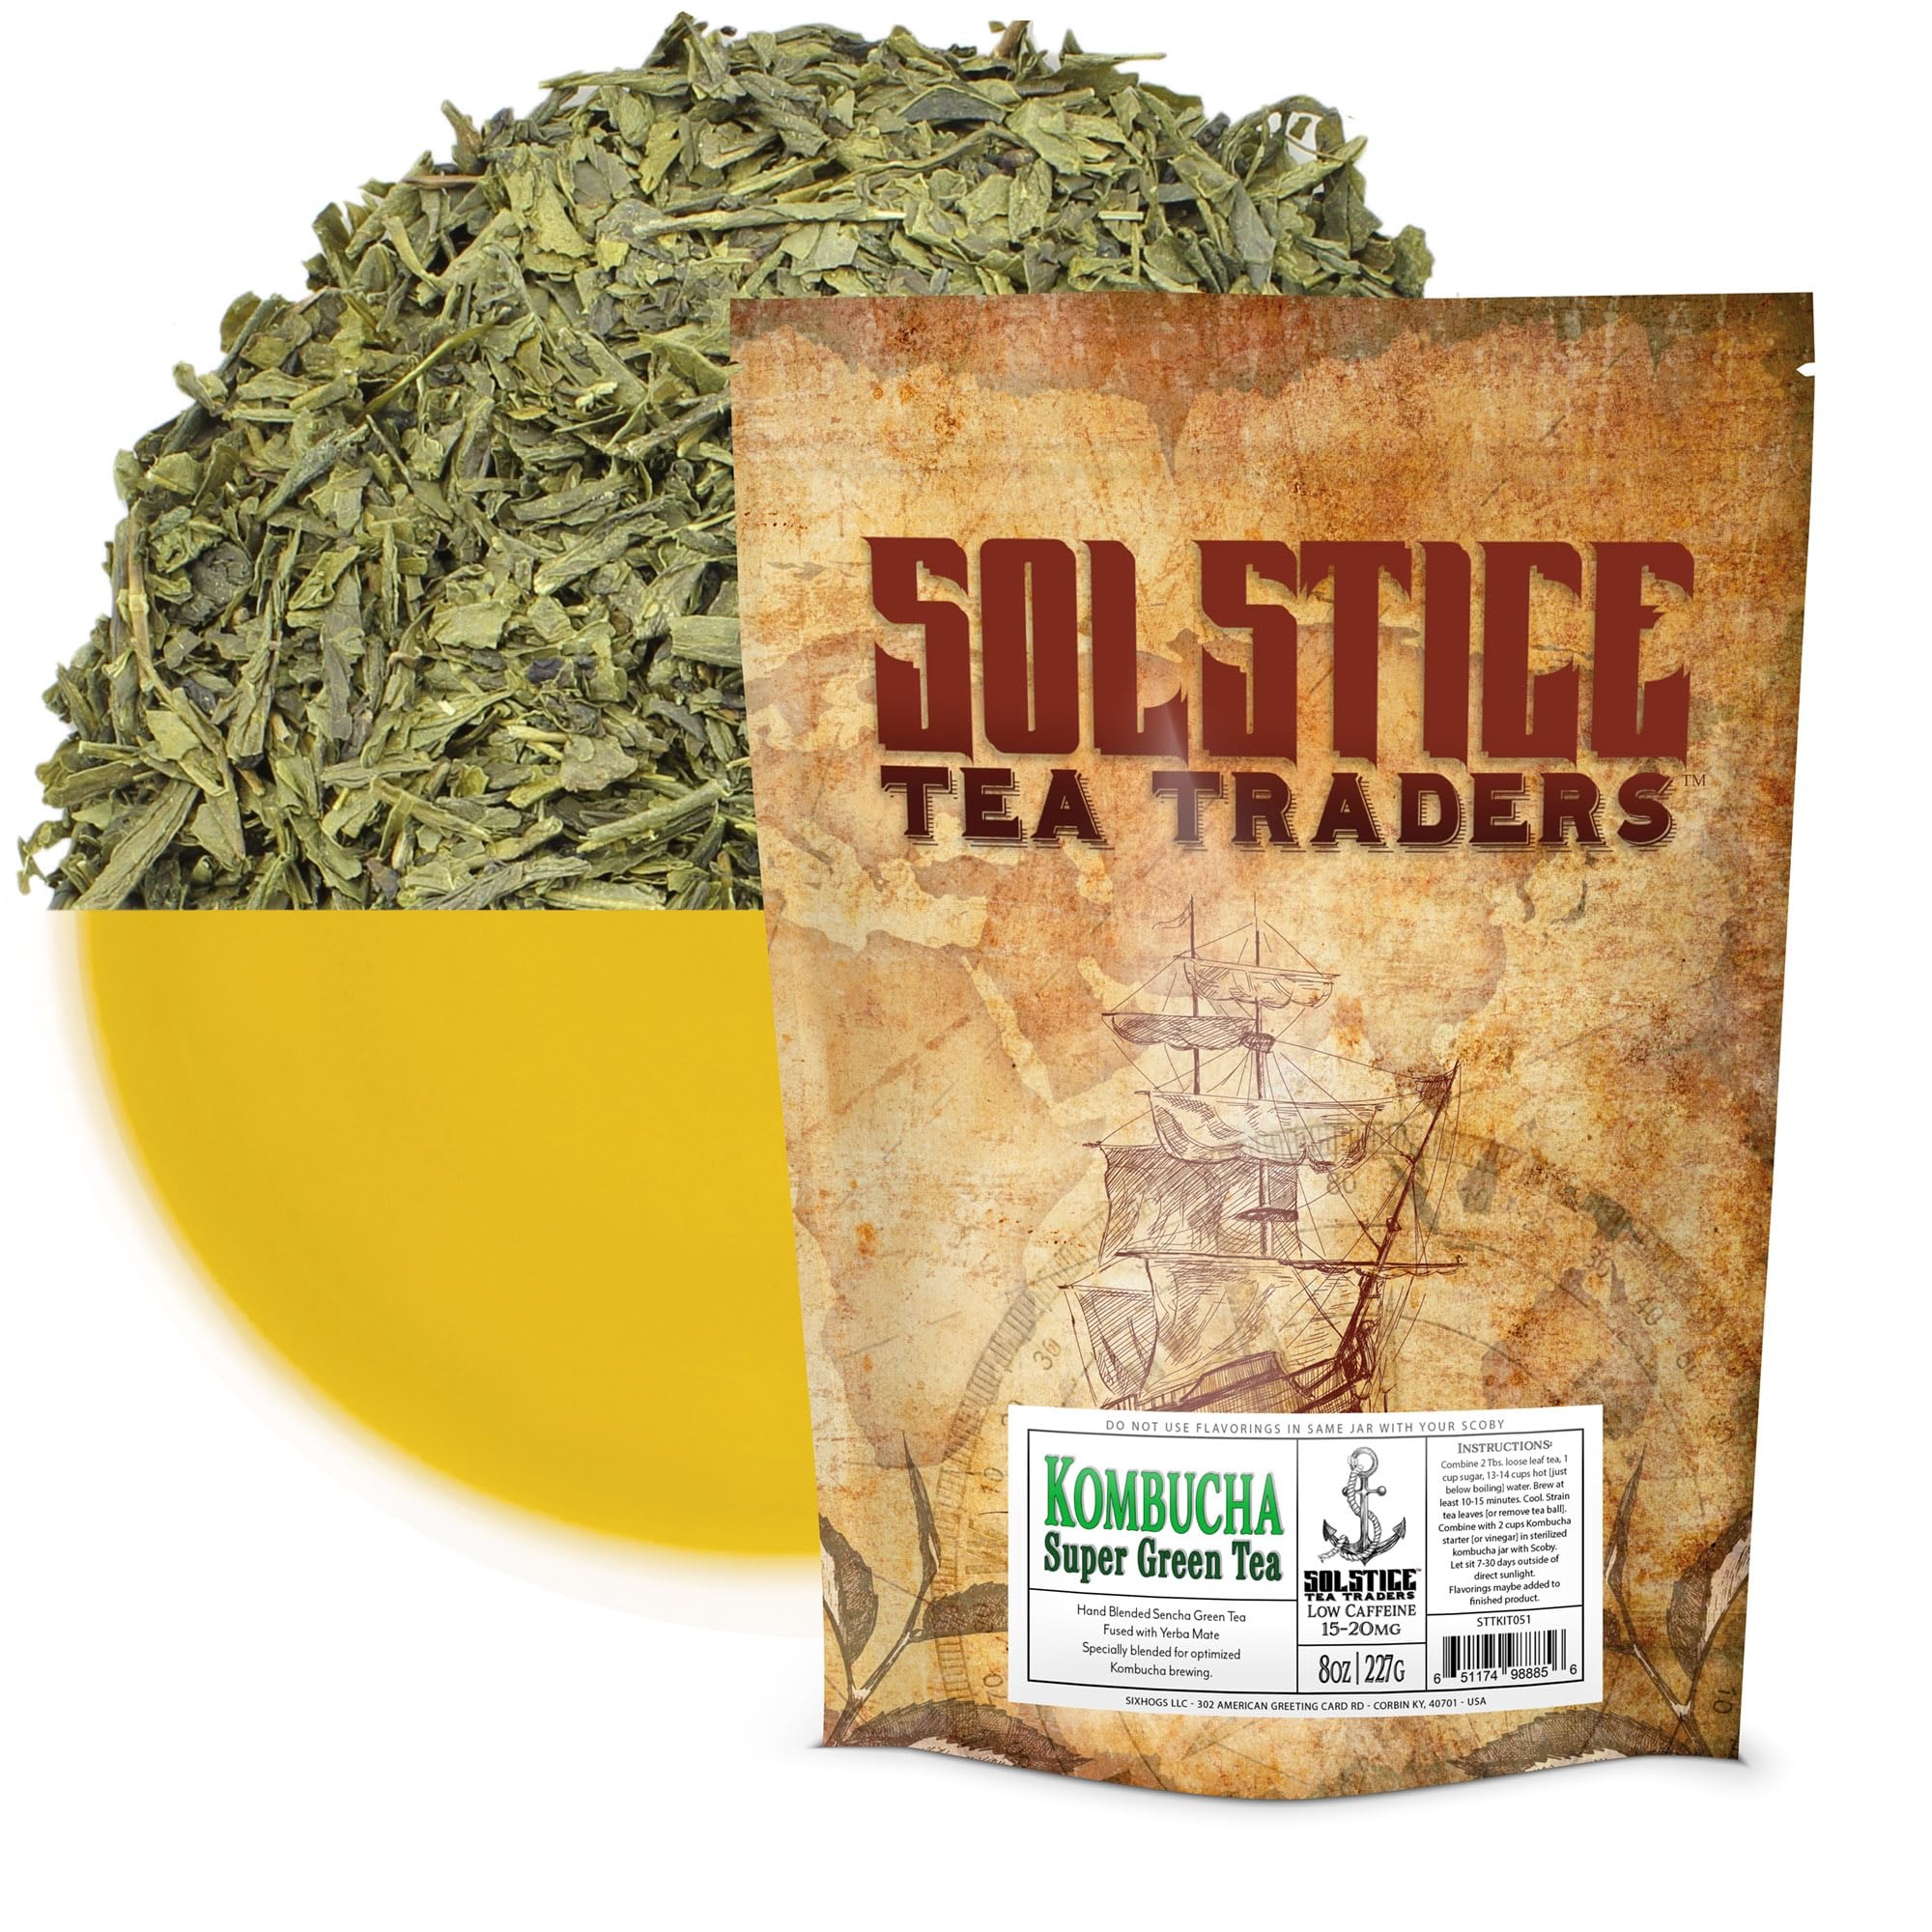
Item Name: Solstice Kombucha Loose Leaf Tea Blend Green Tea "Super Green" (8 ounces); Handmade Custom Blend Feat. Sencha & Yerba Mate; Creates 15+ Gallons
Bullet Point 1: ☼ Sencha is a classic green tea with a bright crisp flavor, a favorite for Kombucha lovers.
Bullet Point 2: ☼ Yerba Mate is known for it's natural energy boosting effects and similiar flavor profile.
Bullet Point 3: ☼ RESEALABLE POUCH: Comes sealed in convenient resealable zipper pouch.
Bullet Point 4: ☼ 8-OUNCE BULK BAG: Enough for 240+ cups (15+ gallons) depending on how much tea you prefer to use.
Bullet Point 5: ☼ An excellent healthy alternative for those with fitness & wellness in mind
Product Description: Solstice Tea Traders Experience the fresh taste of Sencha and the energy boost of Yerba Mate. Sencha is a classic green tea with a bright crisp flavor, a favorite for Kombucha lovers. Yerba Mate is known for it's natural energy boosting effects and similar flavor profile. Together this Kombucha blend is an excellent morning kick-start, or a very welcomed afternoon pick me up. This green loose tea mix is specially hand blended to ensure that the Kombucha you brew creates the correct environment for bacteria growth.<br><br> Packed in a resealable zipper bag for your convenience. <br> Also Great for iced tea & hot tea. <br> 8oz tea blend can create approx. 240+ 8oz Cups, or 15+ gallons.
Value: 8.0
Unit: Ounce

Price: 14.99